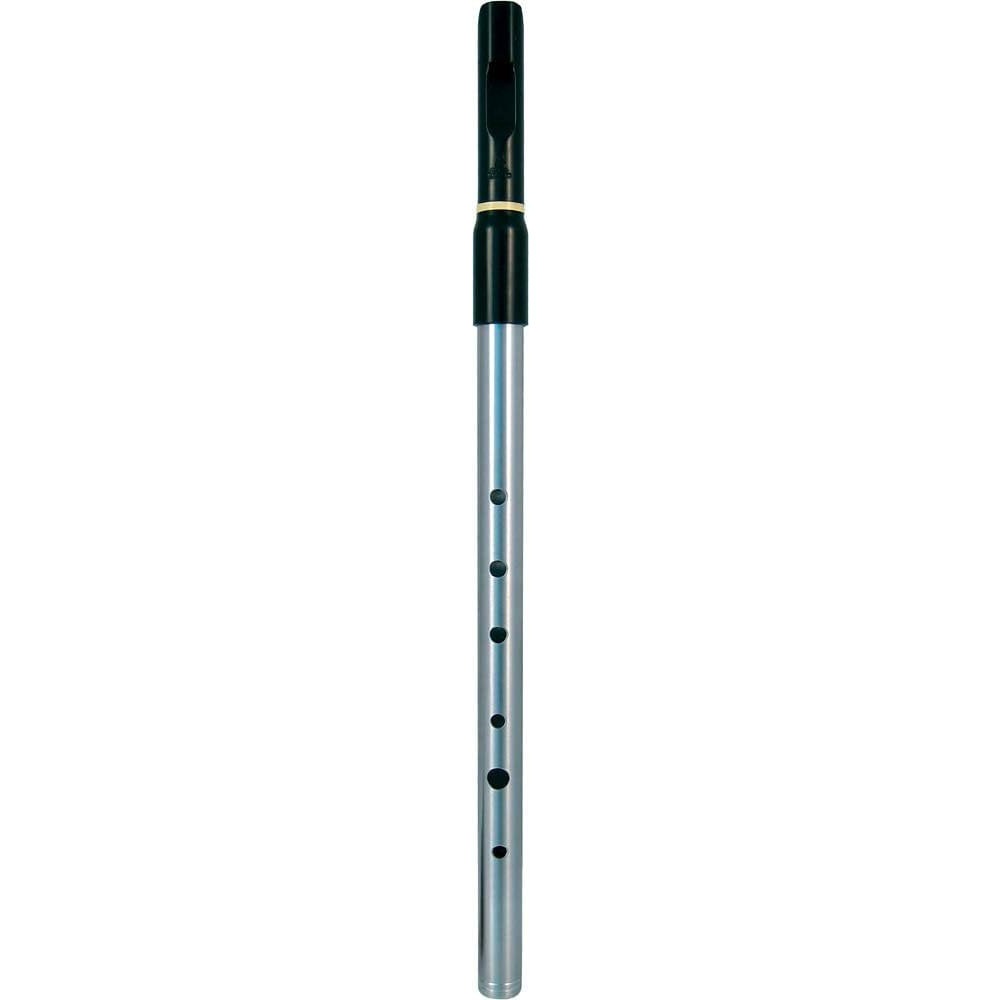
Tony Dixon Alloy Low G Whistle
Discover the Tony Dixon Alloy Low G Tuneable Whistle (DX107G) Product Overview Experience the enchanting sound of the Tony Dixon Low G Whistle, a remarkable instrument featuring a polymer head that is not only tuneable but also crafted to perfection. Its aluminum body produces a rich, resonant bass tone that is sure to captivate audiences. The whistle is designed for ease of tuning, thanks to the reliable seals on the tuning slide, making it an excellent choice for both beginners and seasoned musicians alike. Proudly made in the United Kingdom, this whistle is part of an exquisite collection of British-manufactured flutes and whistles that exemplify quality and craftsmanship. Features Low G whistle equipped with a tuneable polymer head and a robust alloy body for durability. Crafted by Tony Dixon, renowned for premium British-made musical instruments. Designed and manufactured in England, ensuring high-quality standards. Specifications Color: Sleek Silver Brand: Tony Dixon Key: Low G Materials: Polymer and Aluminum for optimal performance Weight: 0.22 Pounds, lightweight for easy handling Dimensions: 58.2 x 5.4 x 2.8 cm; total weight 99.79 Grams Model Number: DX107G for easy identification Top-Quality Assurance Rest assured that your order will arrive in its original factory-sealed packaging, ensuring you receive a product that is protected under the manufacturer's warranty for your peace of mind. Swift and Complimentary Shipping Why burden yourself with extra shipping costs? We ensure your order is shipped promptly, delivering it directly to your door without any additional charges. Your Satisfaction is Our Priority We are dedicated to ensuring you are completely satisfied with your purchase. Our team is always available to address any questions or concerns you may have. Give us a chance, and we promise to earn your trust for future transactions!
Brand: Tony Dixon
Category: Arts & Entertainment > Hobbies & Creative Arts > Musical Instruments > Woodwinds > Tin Whistles > Low F Tin Whistles